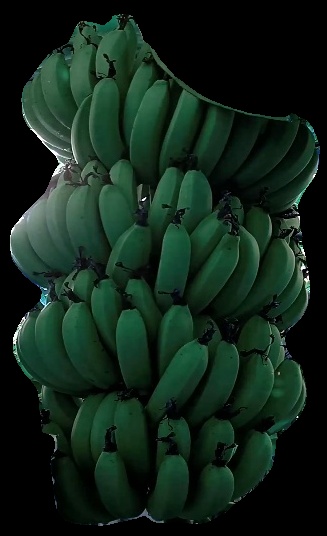
Variety: pachbale
Grade: grade1